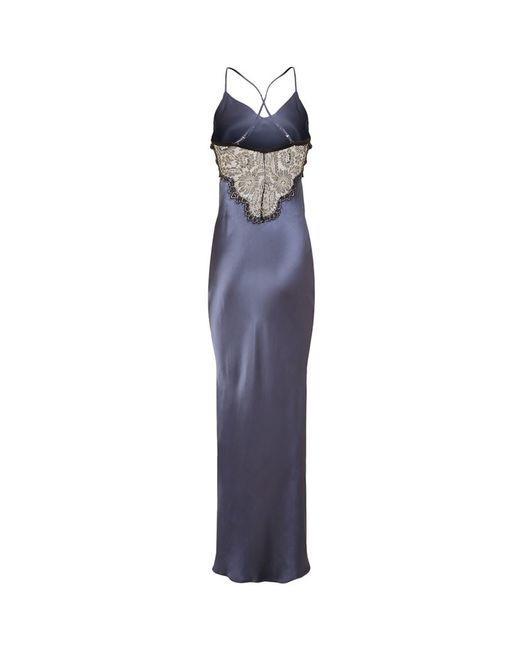
frauen langes Partykleid Aschefarbe ärmelloses glattes glattes Material